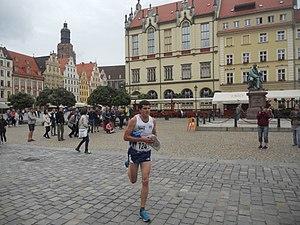
Lucas Basset, né le 28 mars 1991, est un orienteur français.